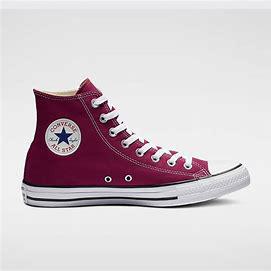
Brand: Converse
Model: Chuck Taylor All Star Hi